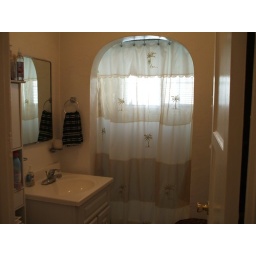
The full bath in main house